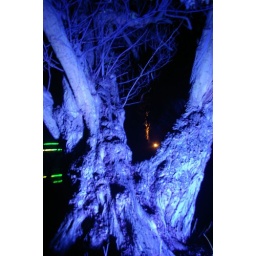
Twisted tree in blue